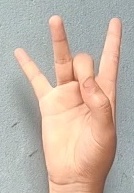
ASL sign: 8